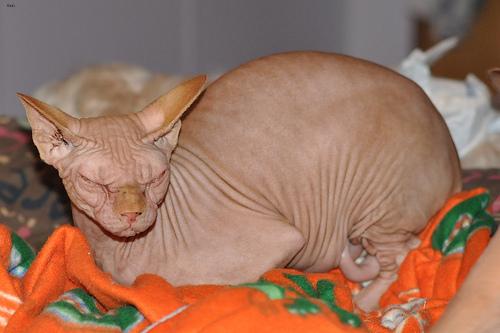
Breed: Sphynx